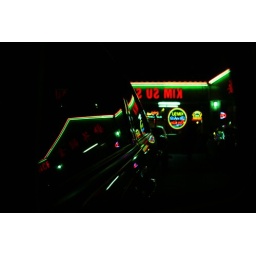
reflection in car rear view mirror